Aid station

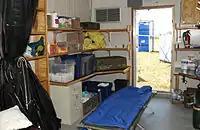
A temporary Federal Emergency Management Agency aid station.

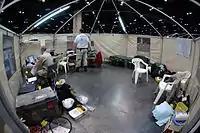
Inside a Disaster Medical Assistance Team aid station.

In disaster areas, aid stations may be established to provide triage for injured persons or longer term support for those in need of food or shelter.